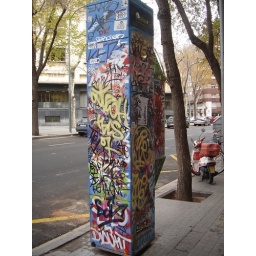
telephone box in front of the montana shop & gallery barcelona